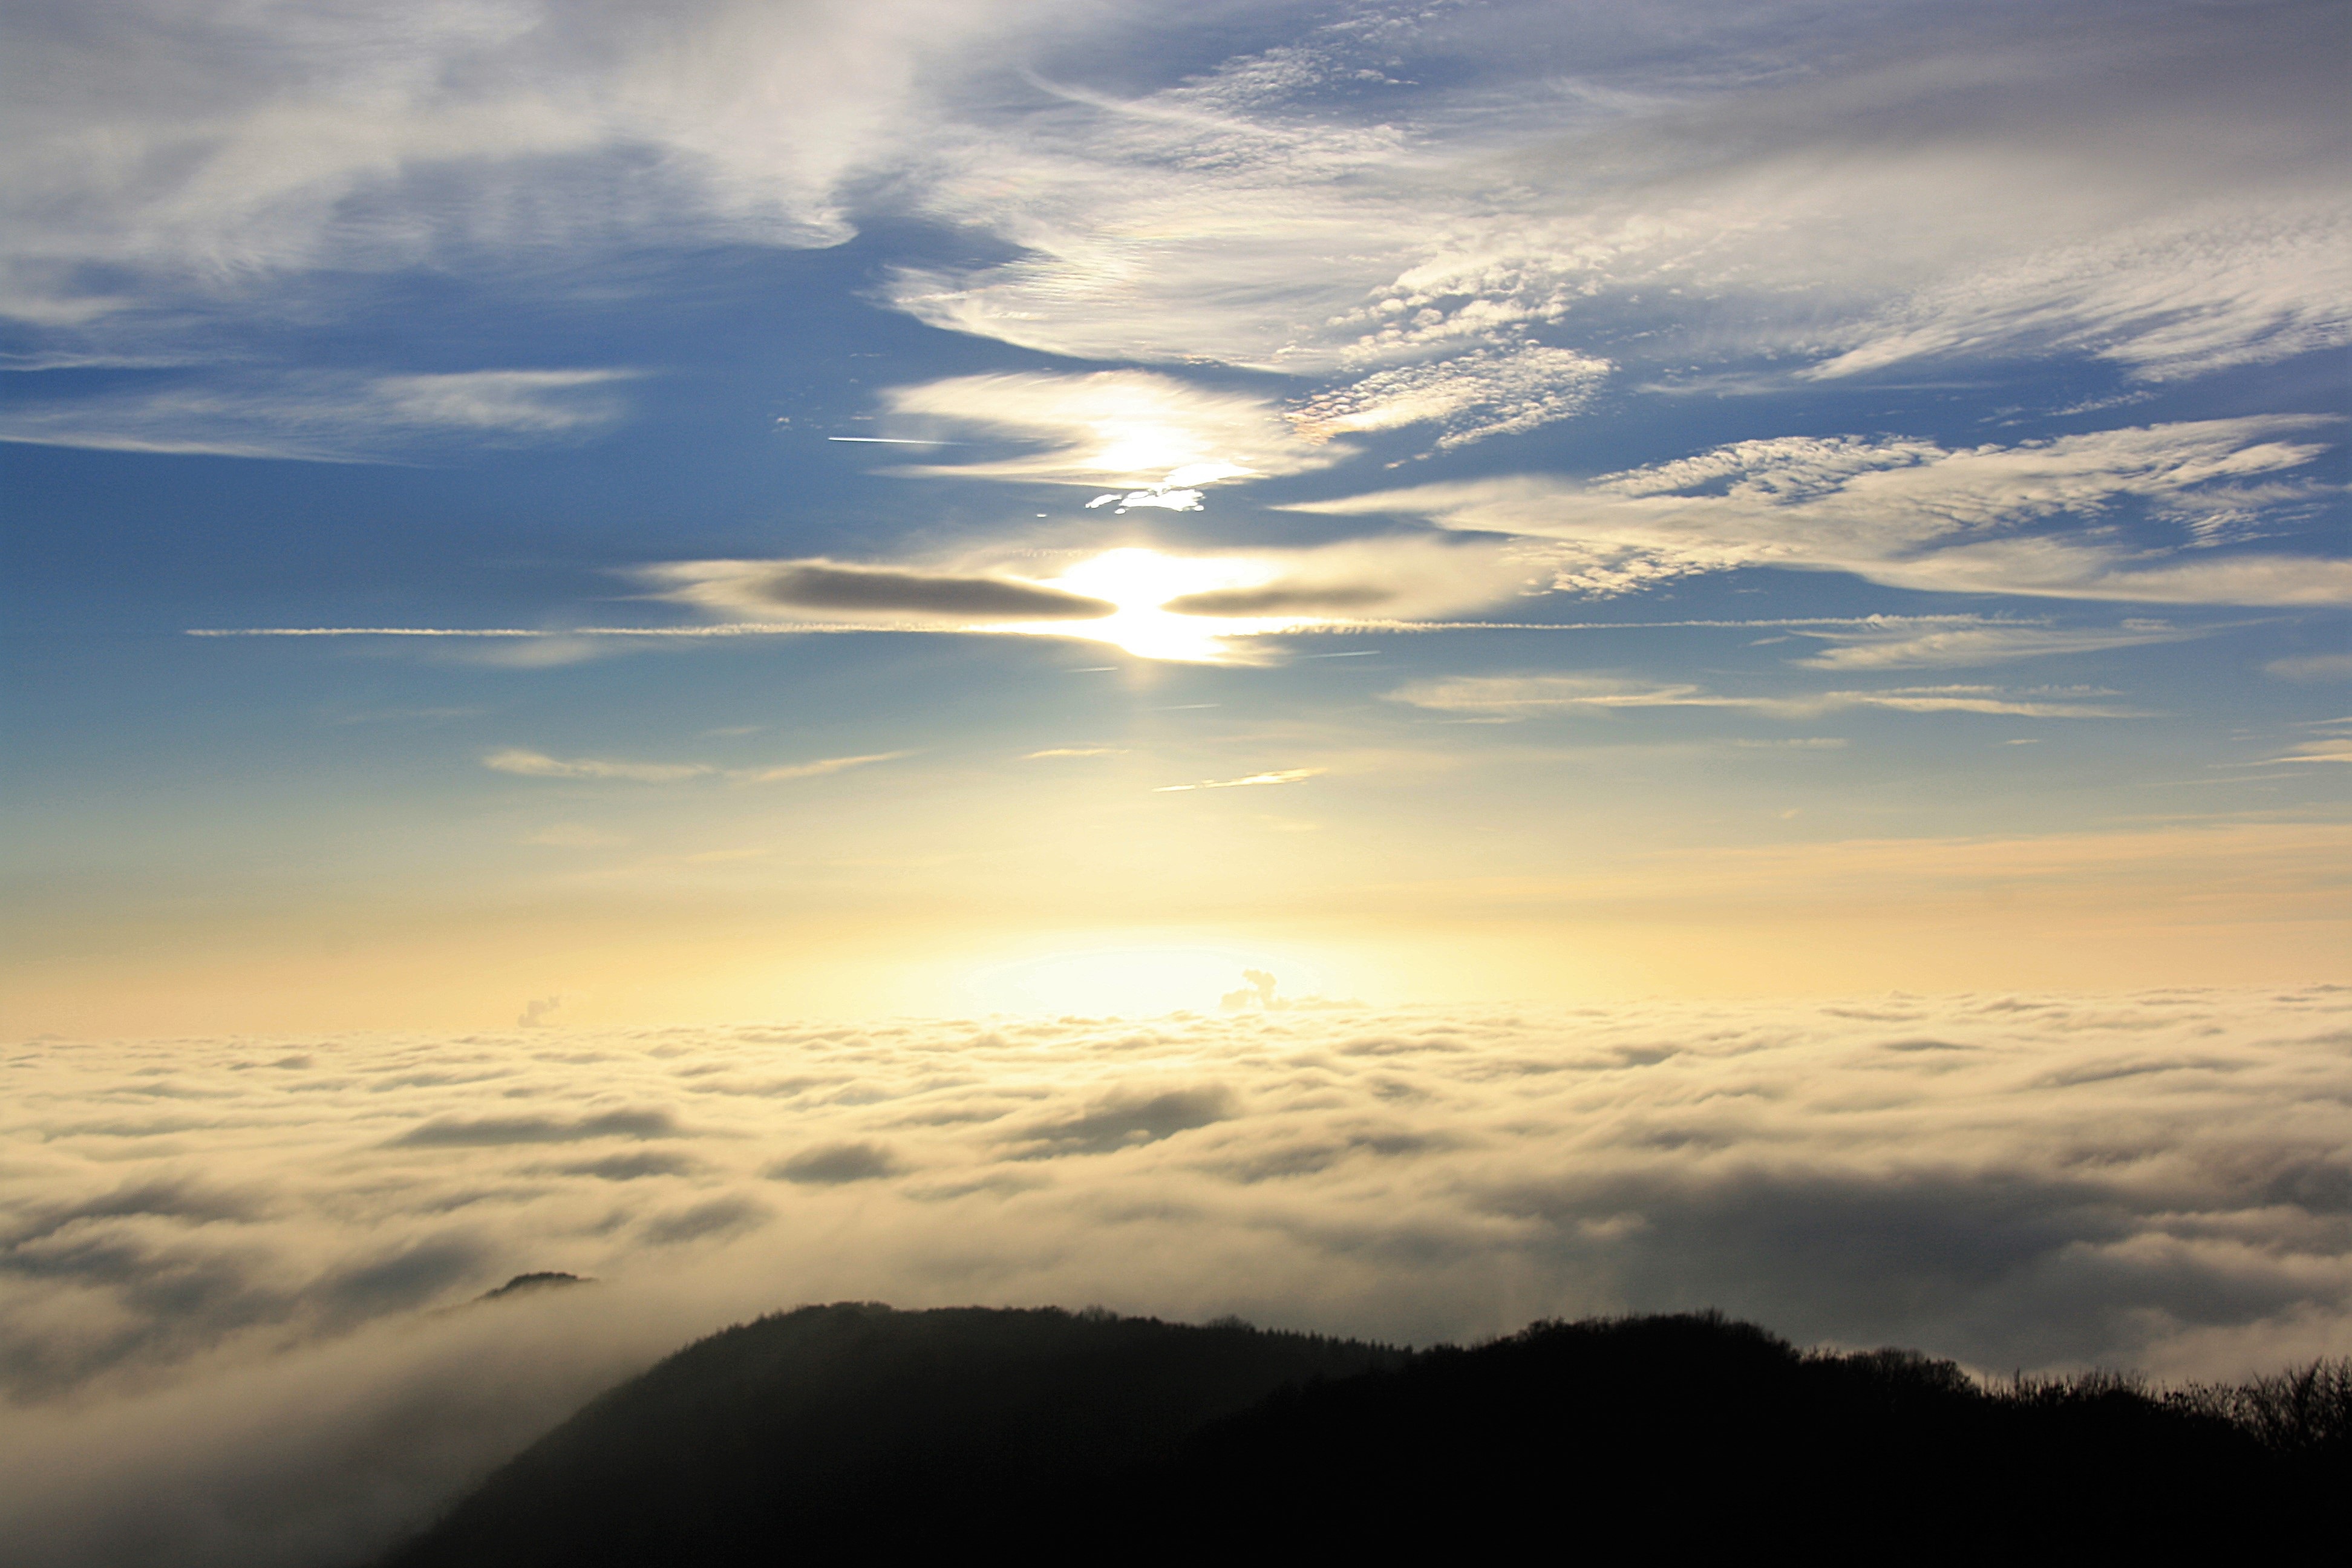
nature, horizon, mountain, cloud, sky, sun, fog, sunrise, sunset, sunlight, morning, dawn, atmosphere, mystical, dusk, evening, cumulus, blue, lighting, plain, clouds, germany, mood, sunbeam, afterglow, back light, ground fog, meteorological phenomenon, atmospheric phenomenon, atmosphere of earth, foam mountain